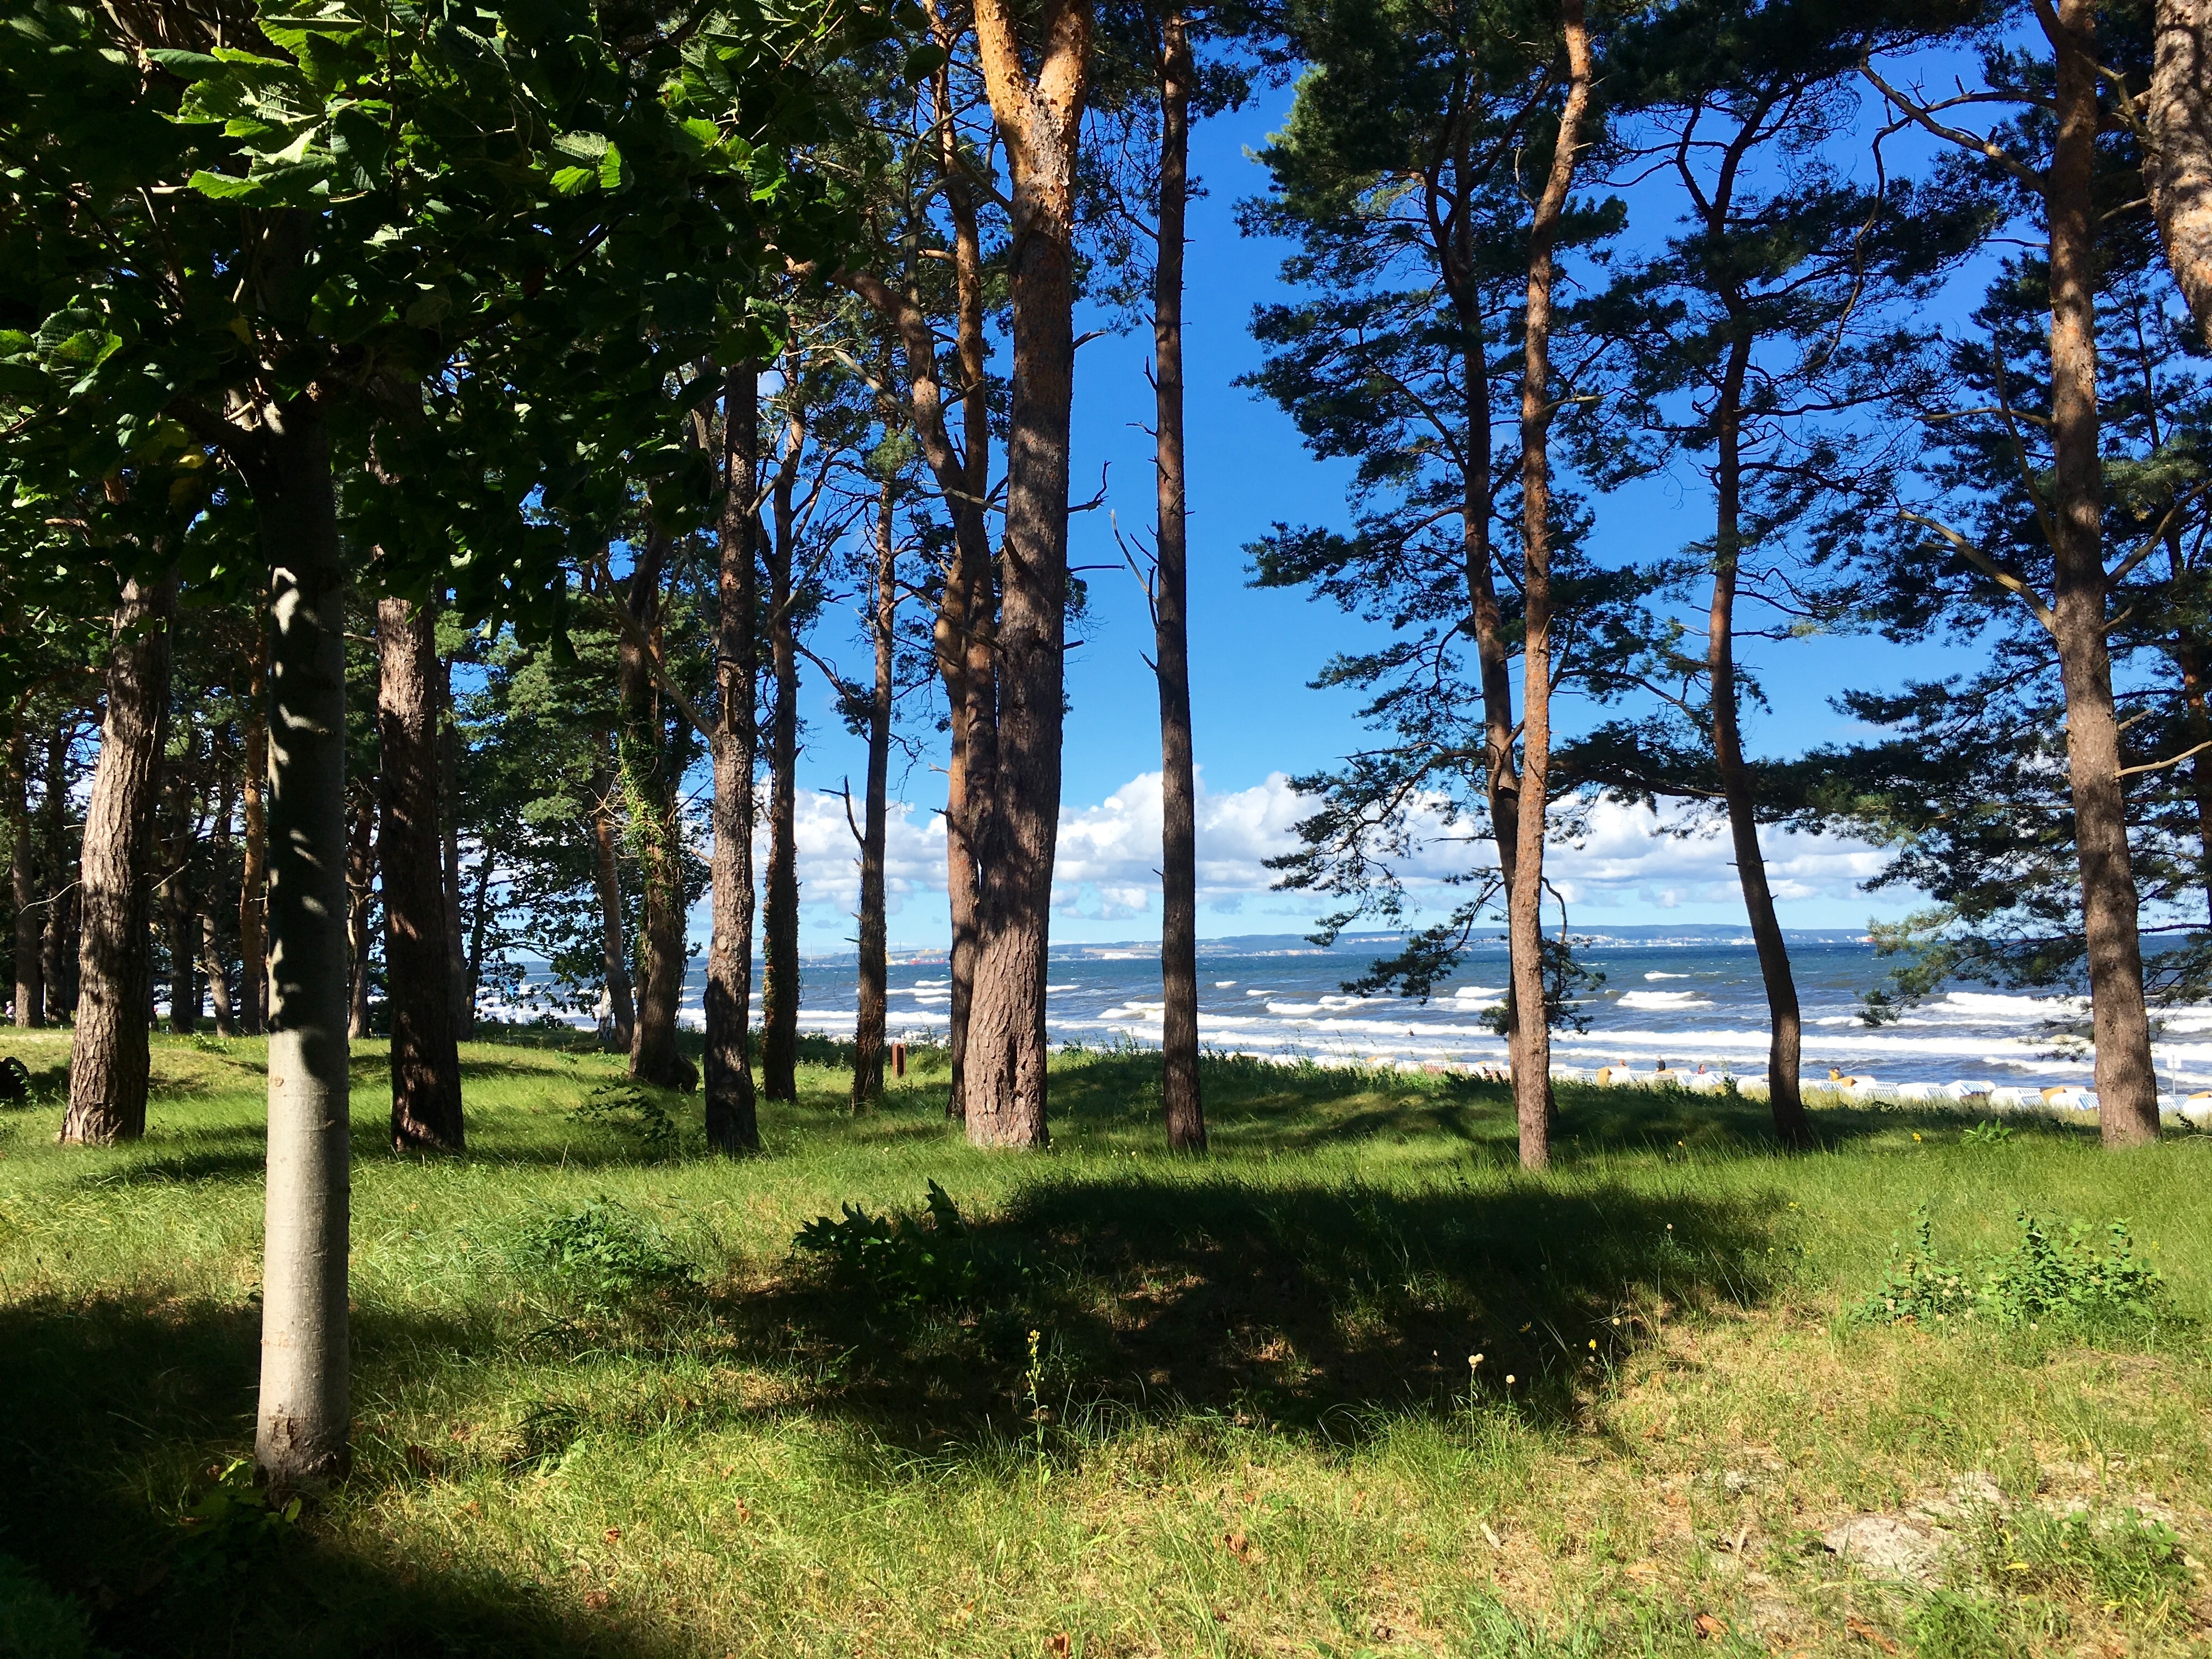
beach, landscape, sea, tree, nature, forest, grass, plant, meadow, sunlight, summer, pine, green, park, estate, woodland, habitat, baltic sea, water holidays, lan, woody plant